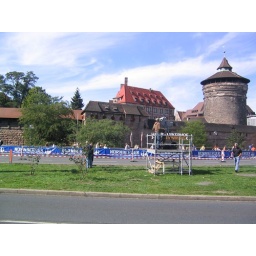
bike race, with the city walls of nurnberg in the background